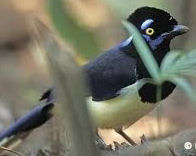
Species: PLUSH CRESTED JAY
Scientific name: CYANOCORAX CHRYSOPS
ImageNet parent category: jay